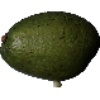
Label: Avocado 1